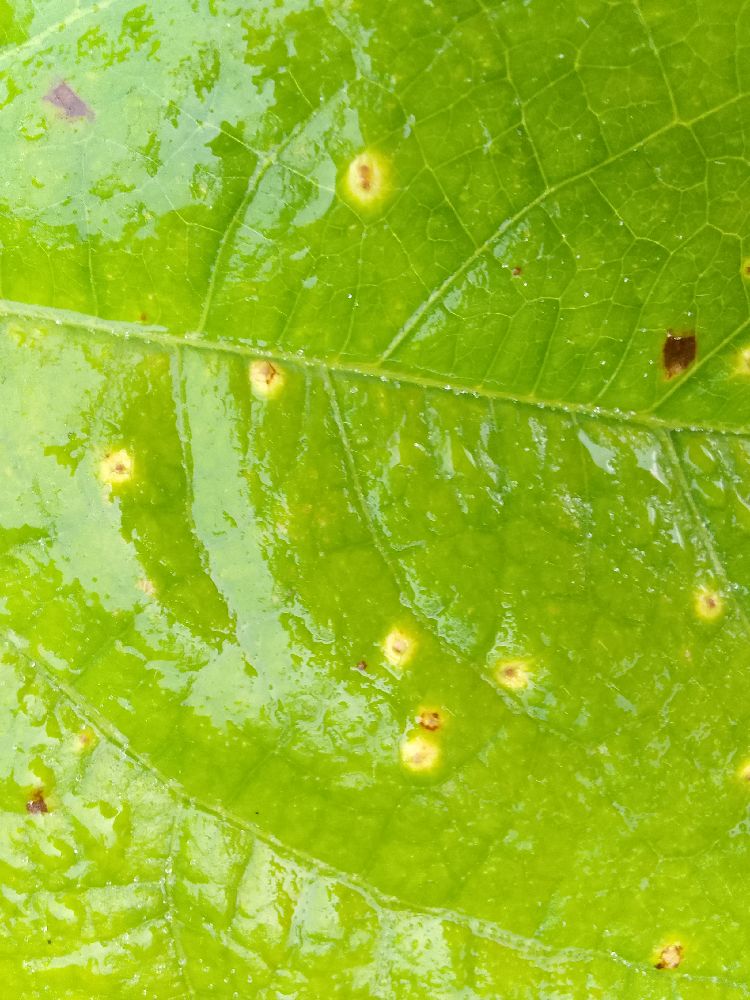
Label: rust